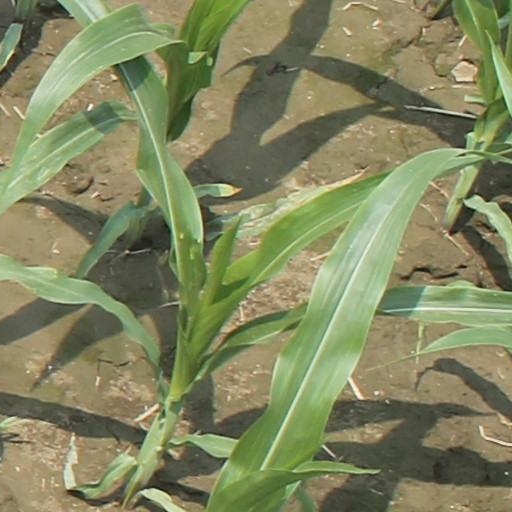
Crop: maize; corn